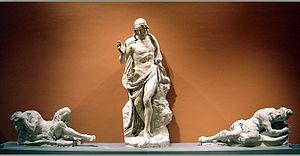
Résurrection du Christ et soldats gardant le tombeau. Marbre, vers 1572.
Les projets architecturaux de Catherine de Médicis ont inclus la chapelle des Valois à la basilique Saint-Denis, le palais des Tuileries et l'hôtel de la Reine à Paris, ainsi que des agrandissements au château de Chenonceau près de Blois.